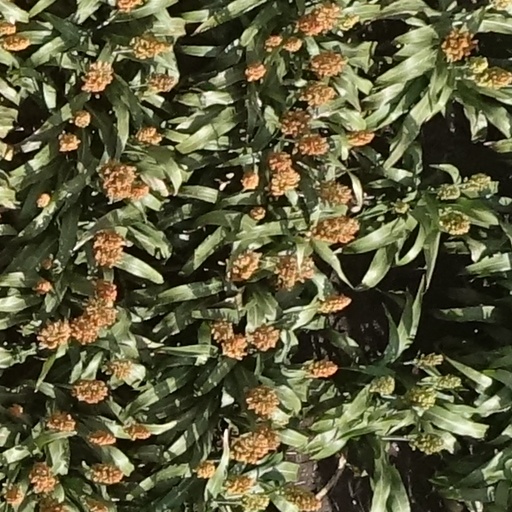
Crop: sorghum